Antonino Gandolfo Brancaleone

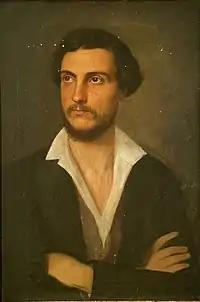
Antonino Gandolfo Brancaleone in a portrait by

Antonino Gandolfo Brancaleone (24 April 1820, in Catania – 6 June 1888, in Catania) was an Italian composer. His masterpiece was "Il Sultano" (1851).